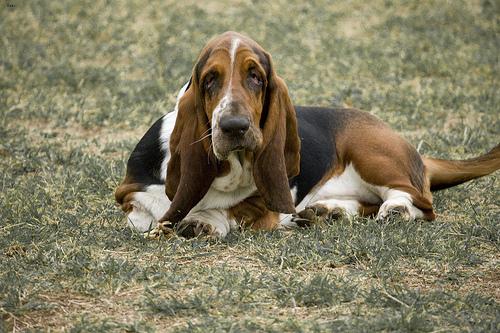
Breed: basset hound